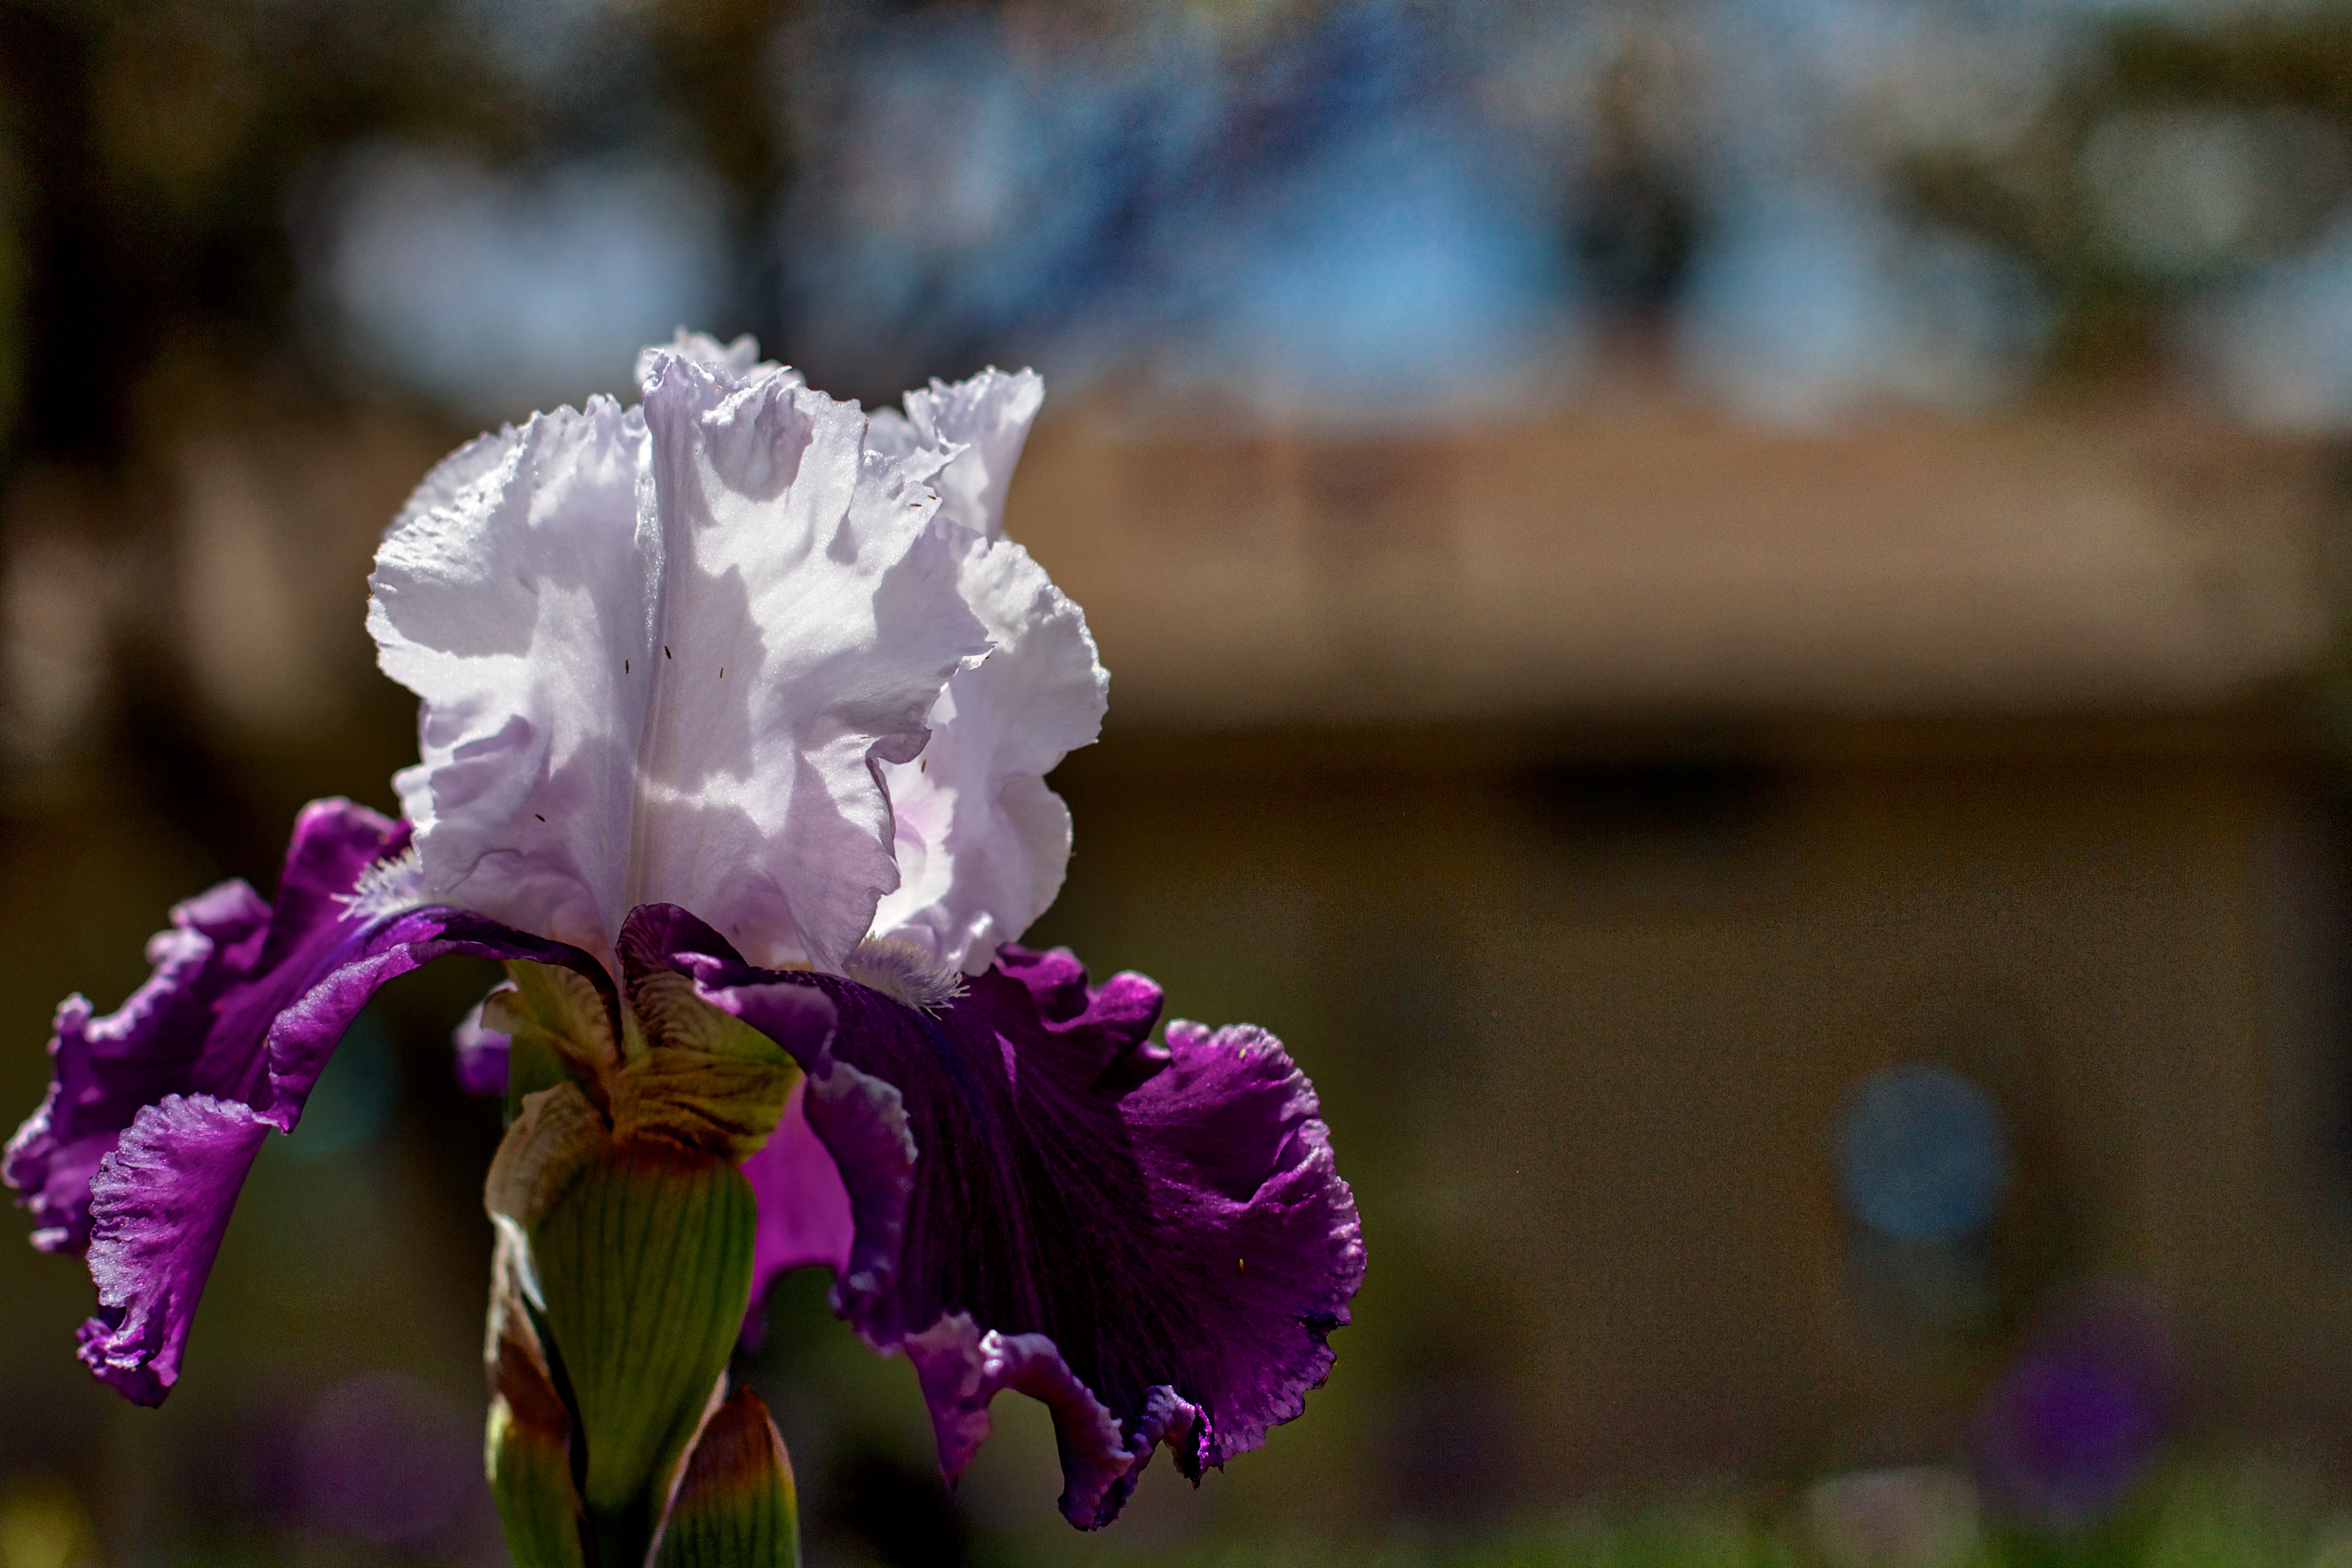
blossom, plant, flower, petal, botany, flora, close up, eye, organ, macro photography, flowering plant, land plant